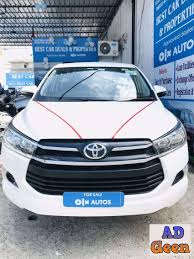
Label: noambulance